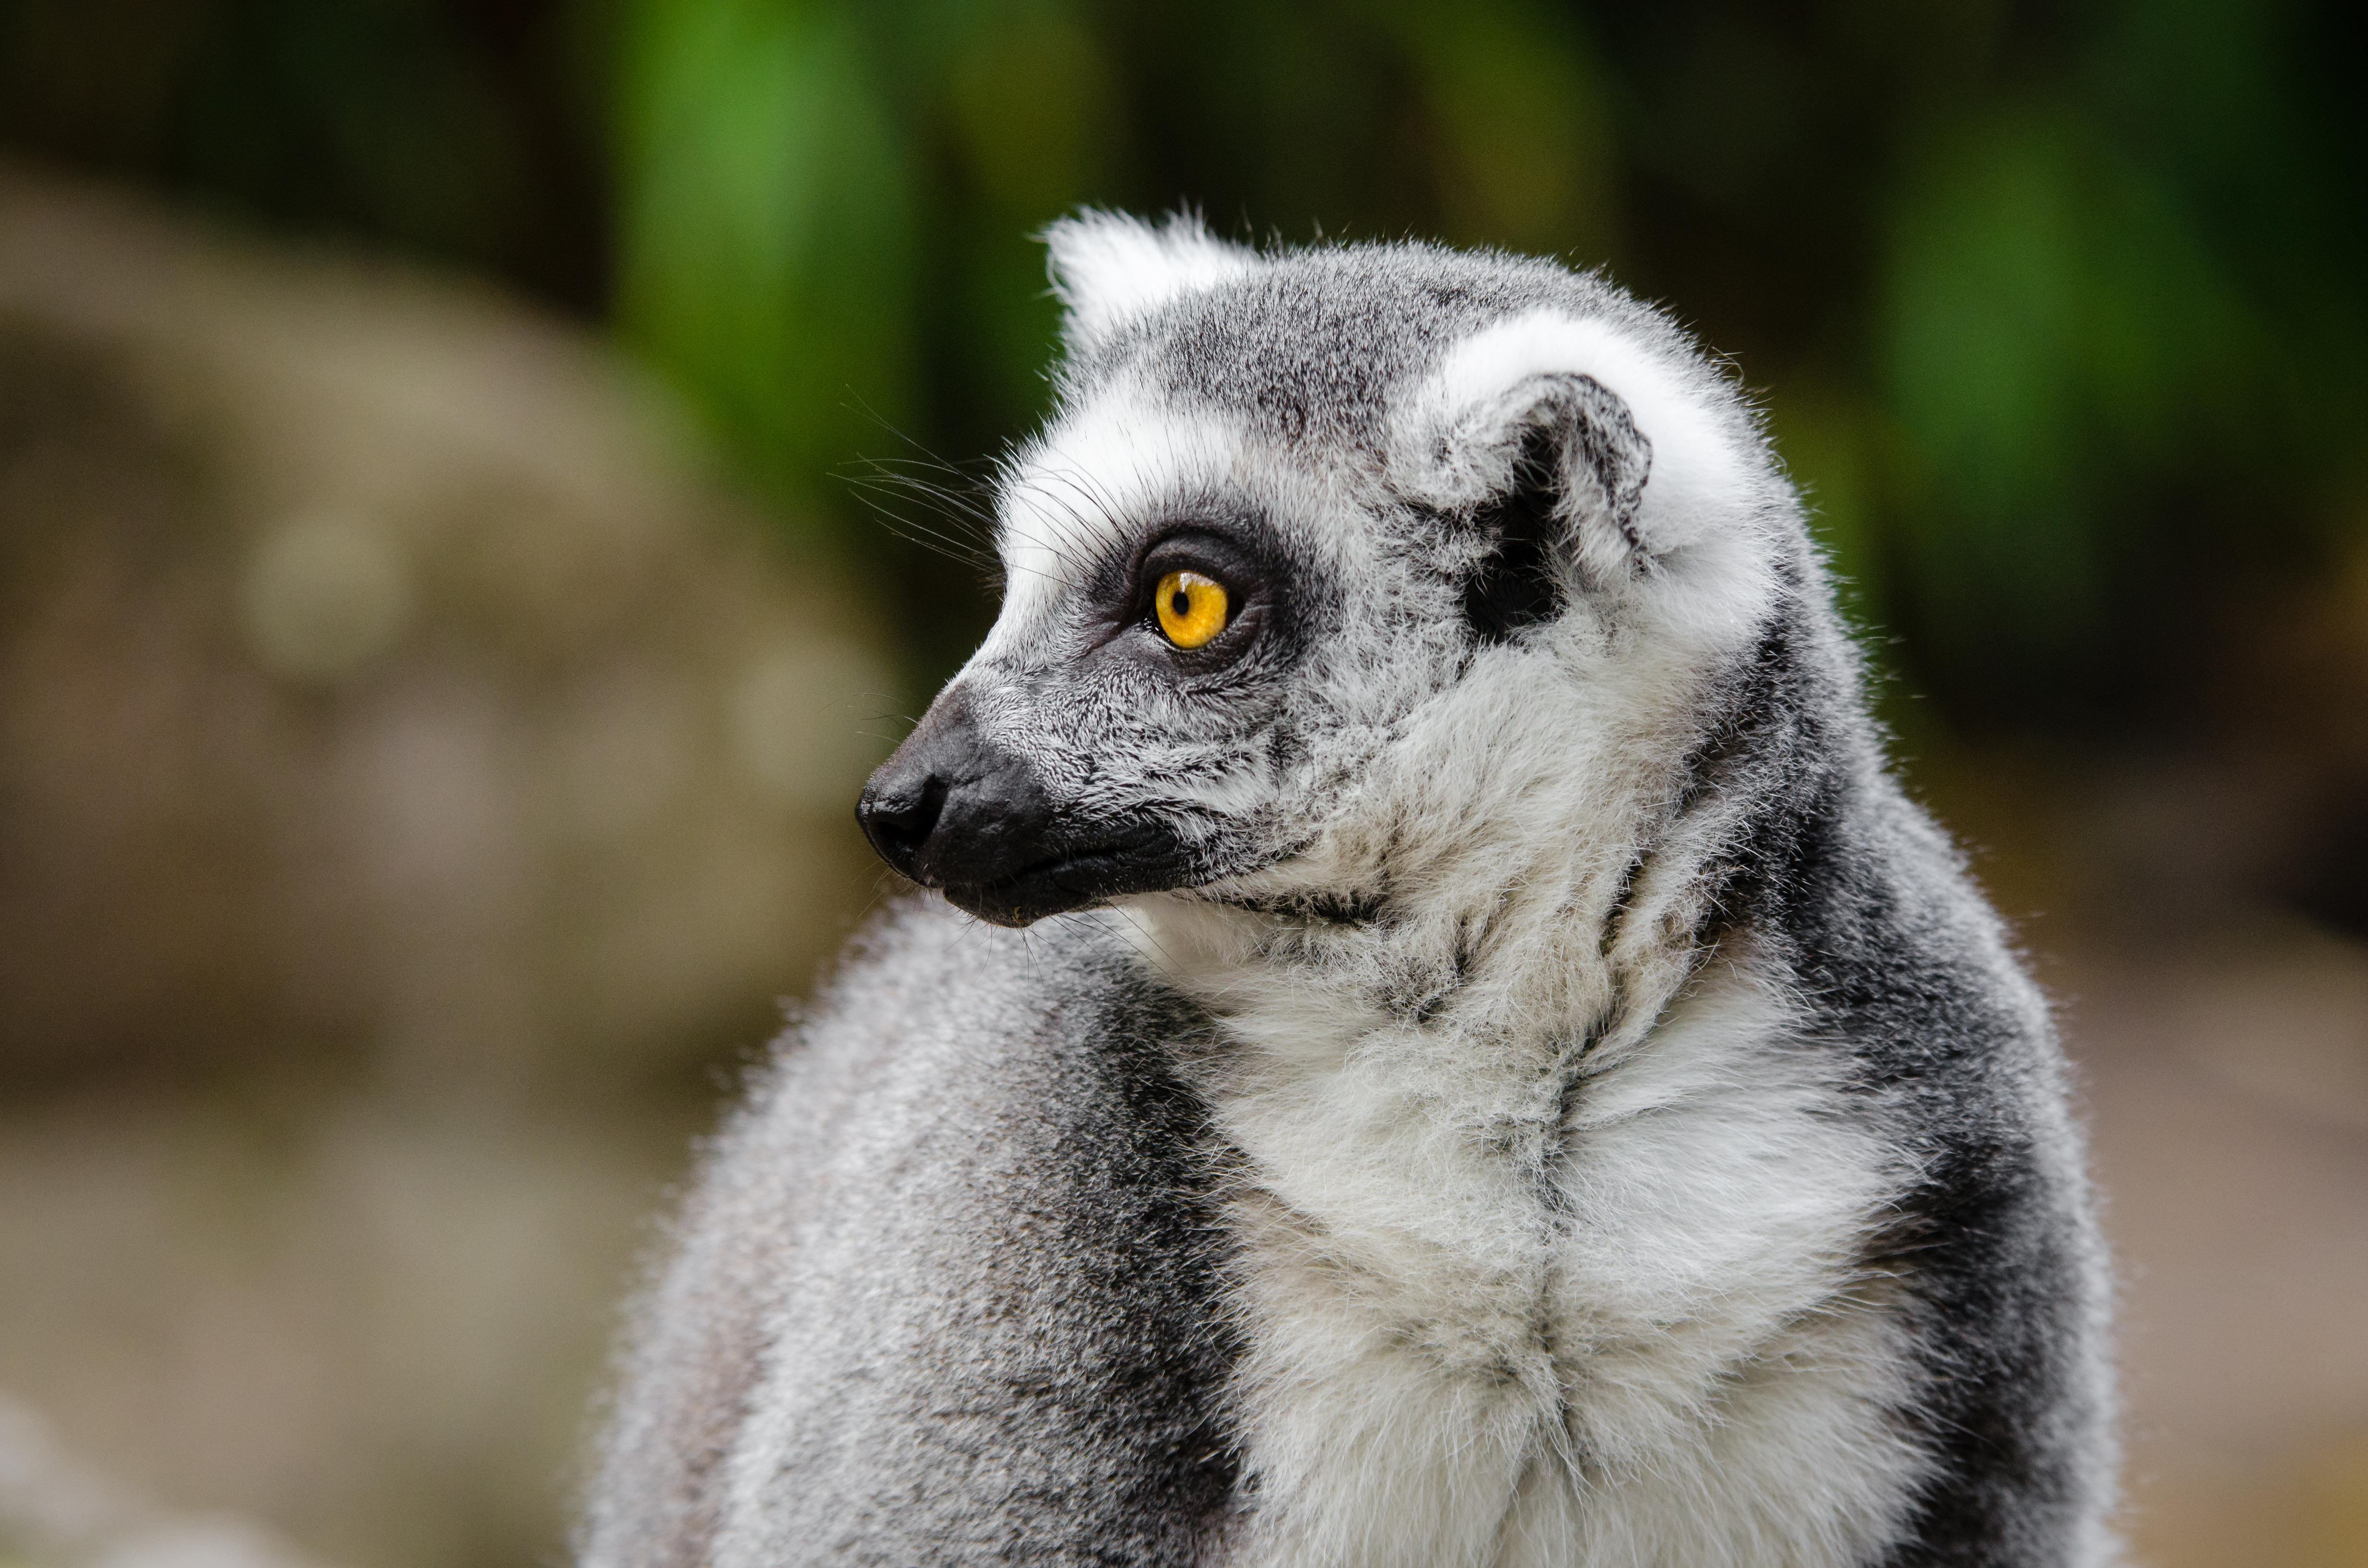
nature, wildlife, zoo, mammal, fauna, primate, close up, vertebrate, lemur